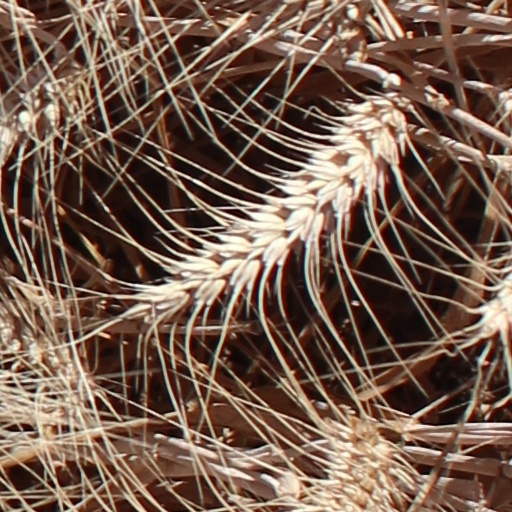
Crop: wheat